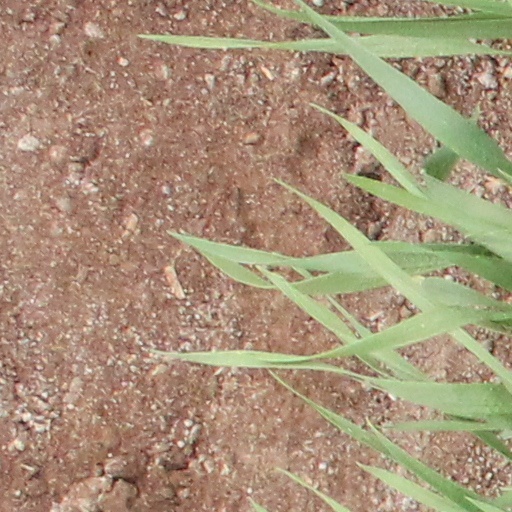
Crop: wheat